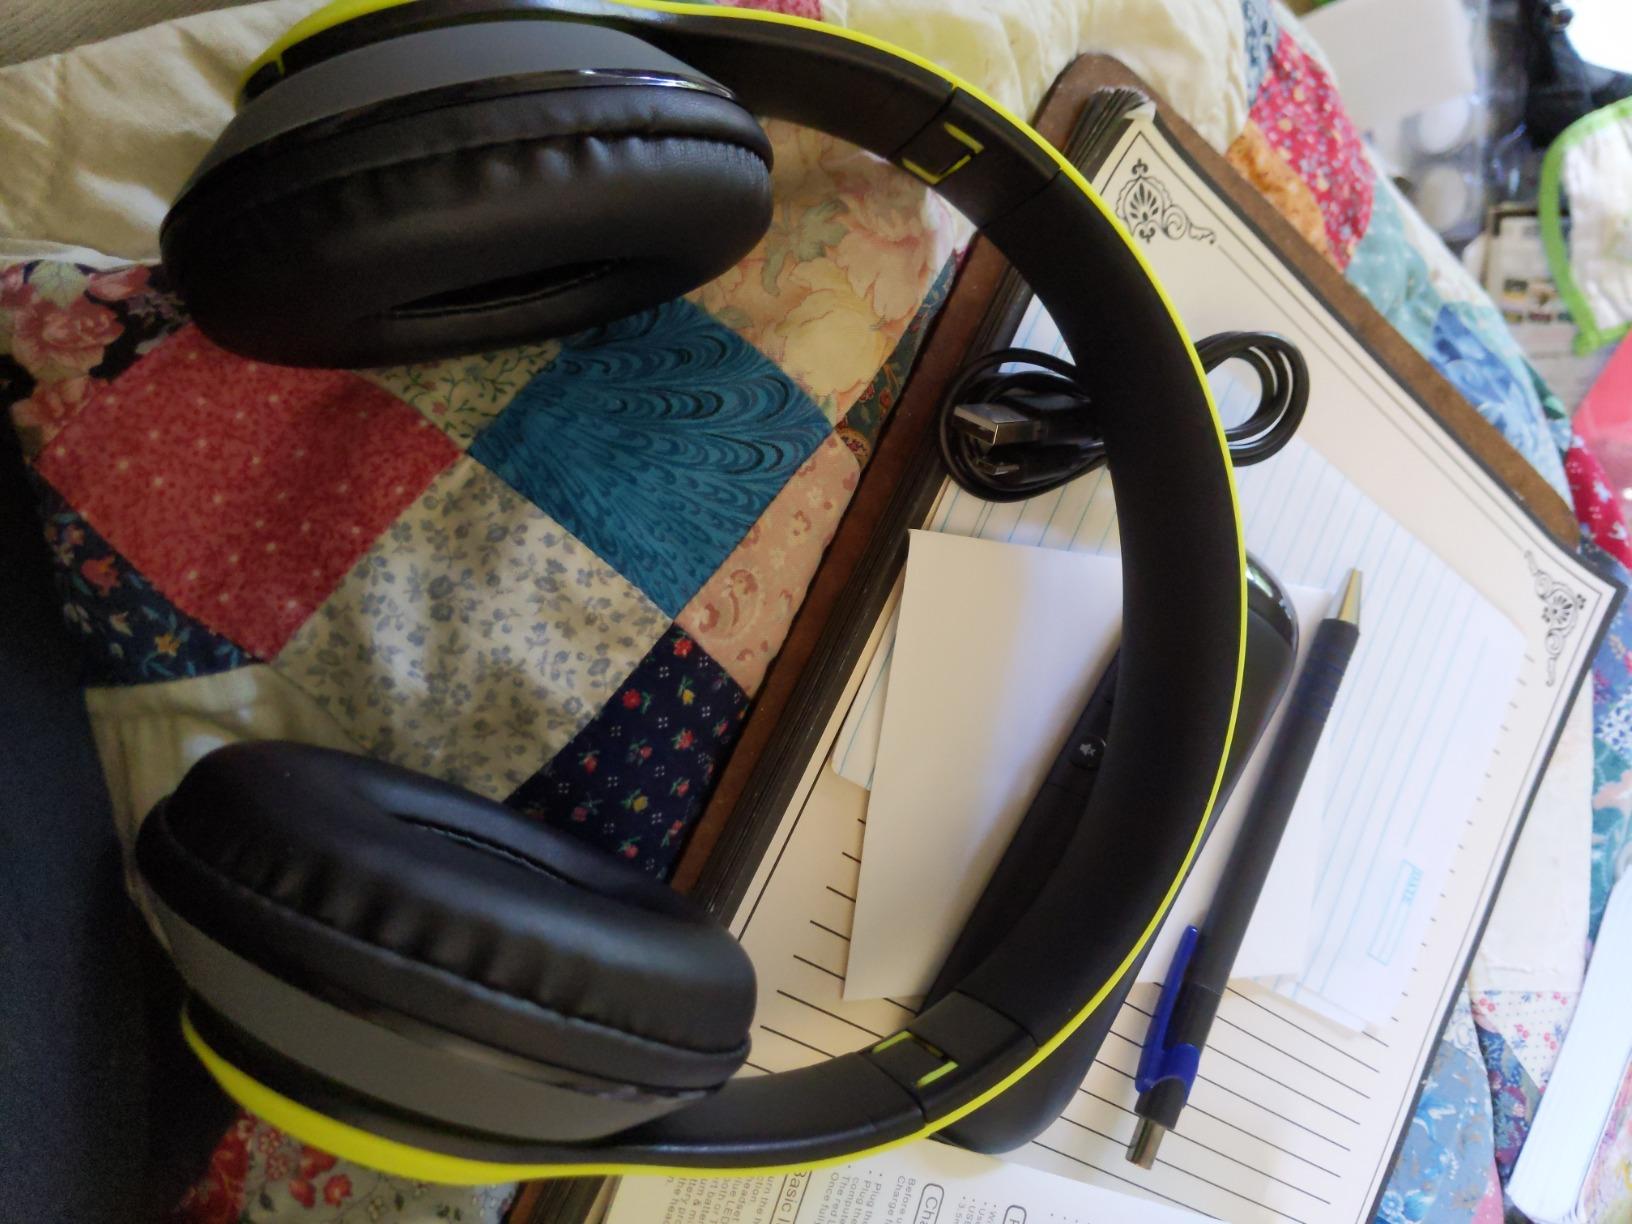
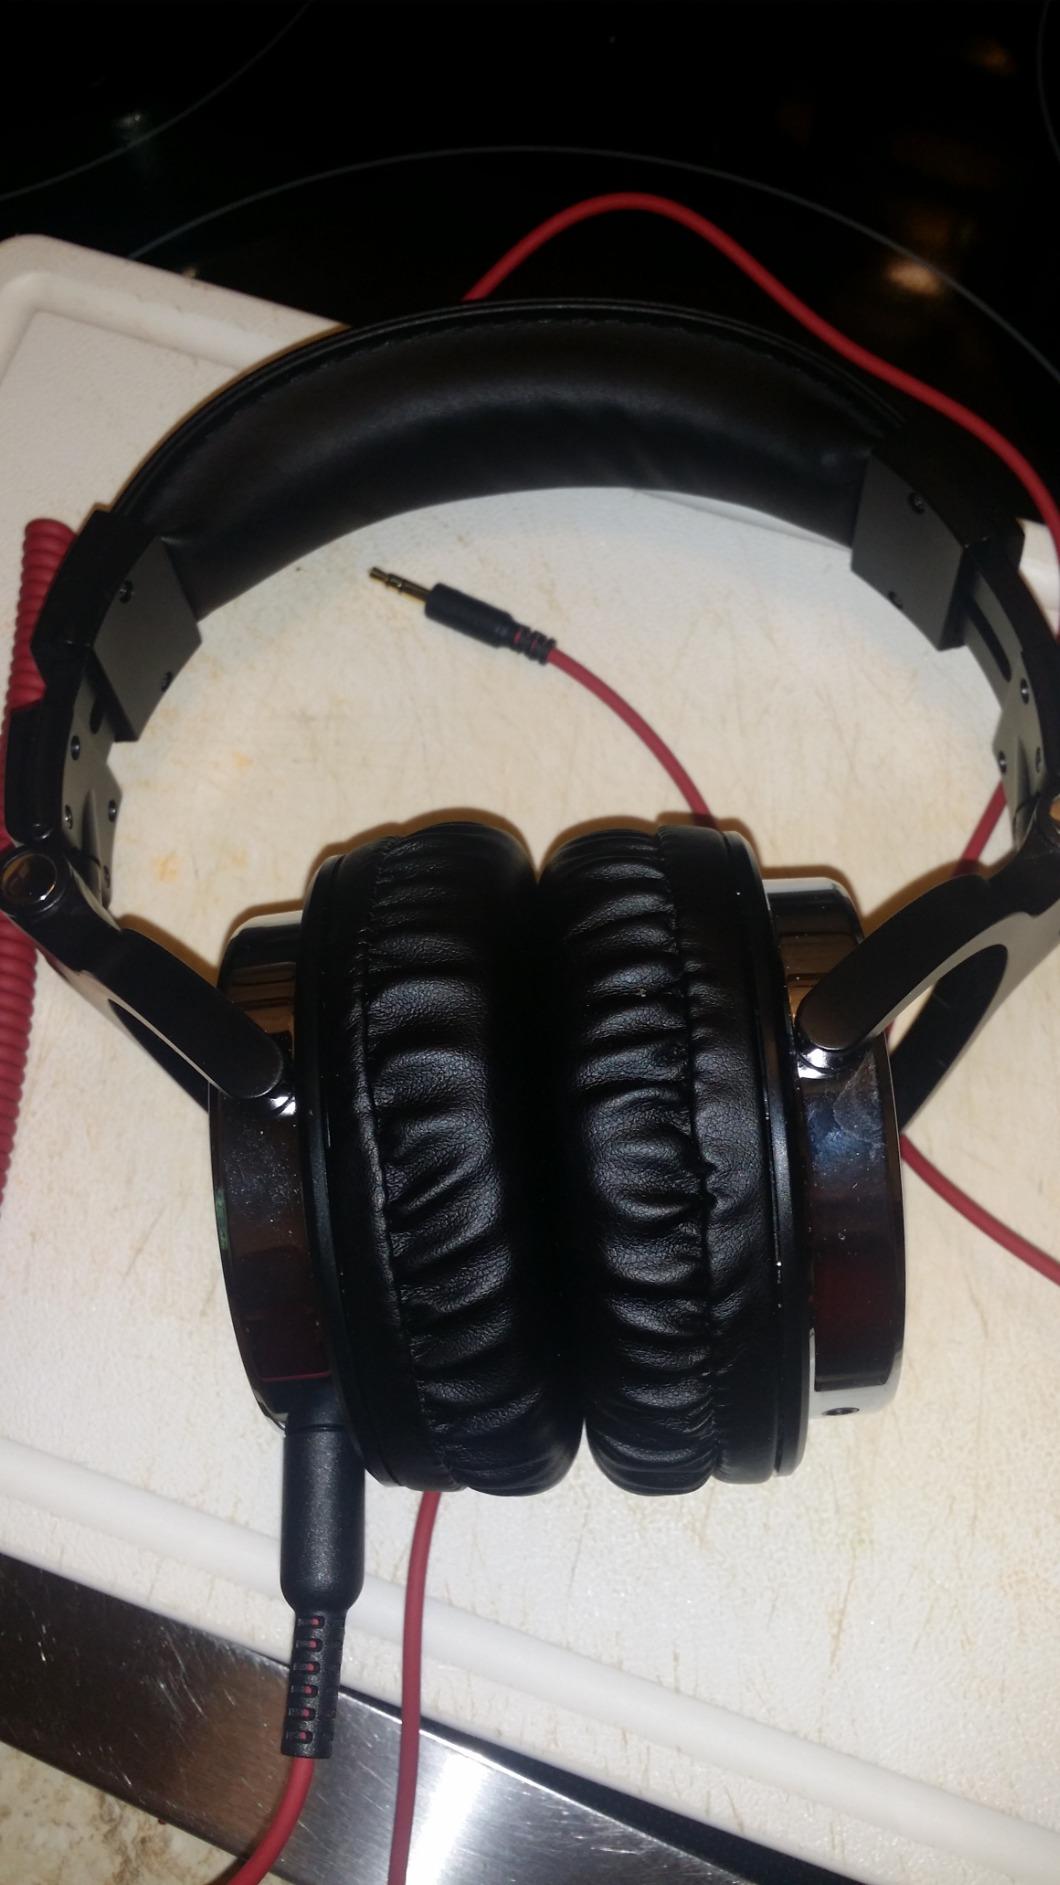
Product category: headphones
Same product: no